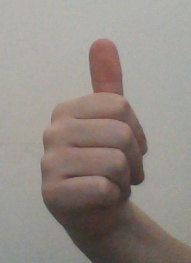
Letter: aleff